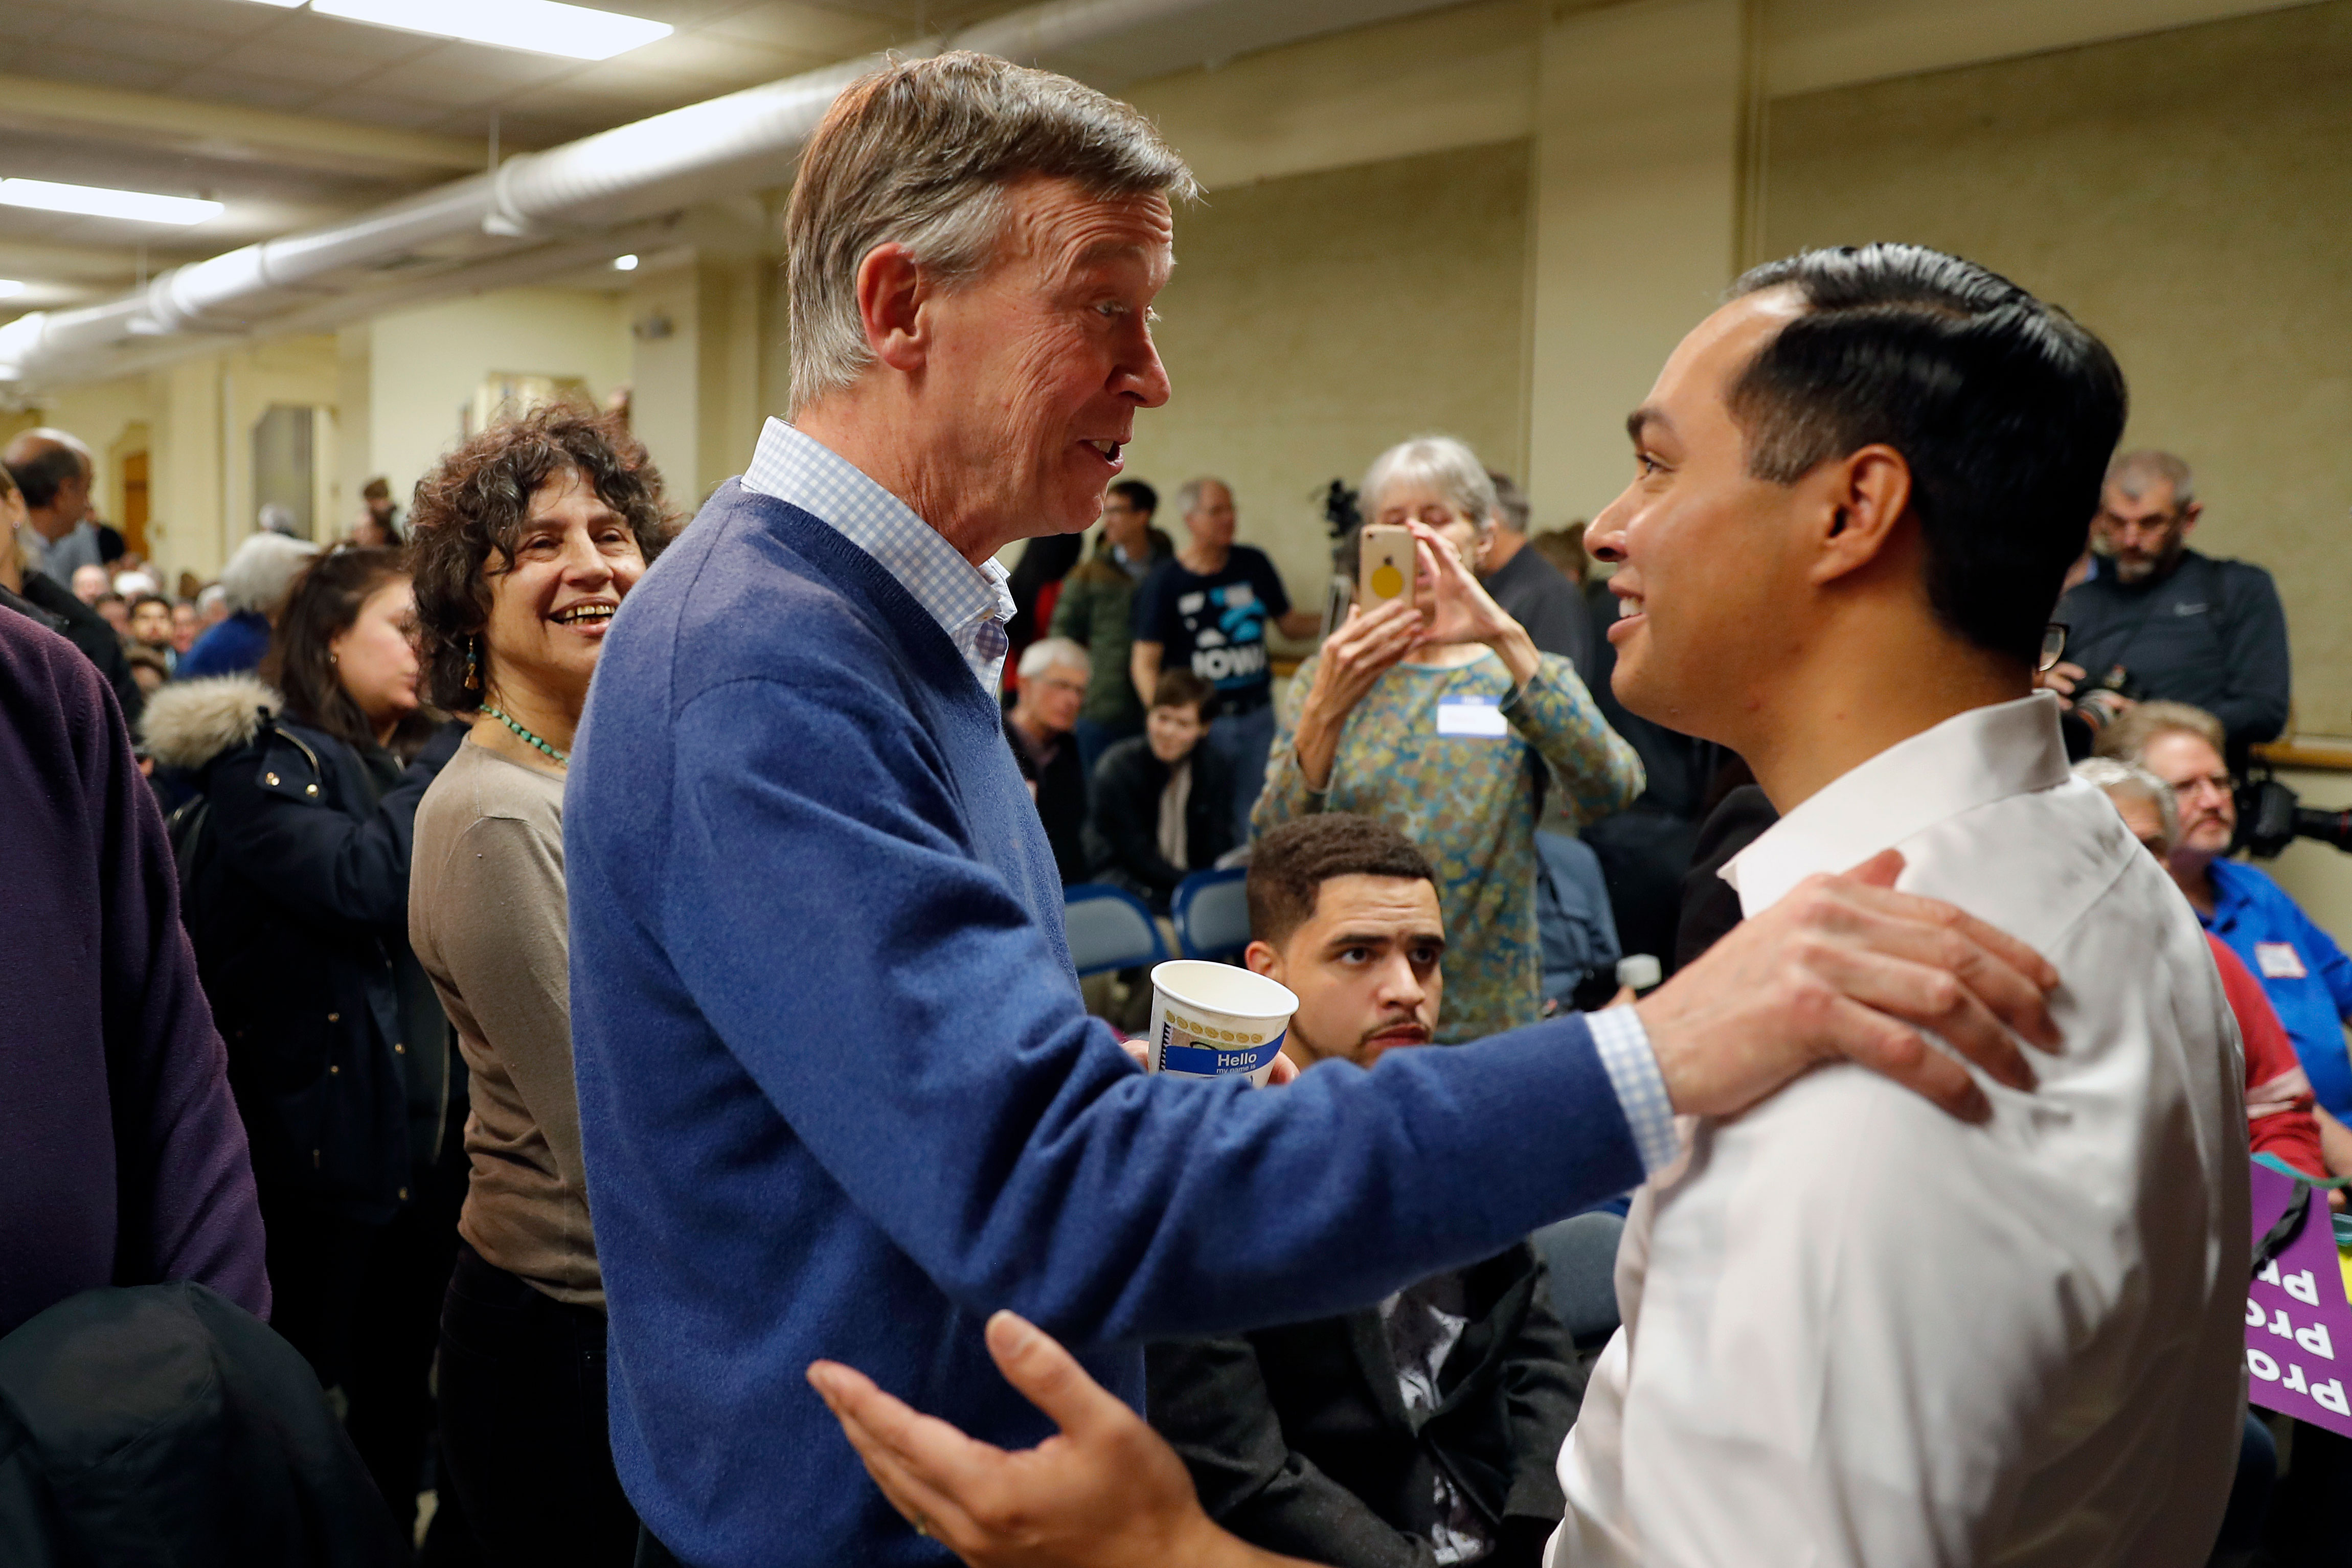
Gender: men